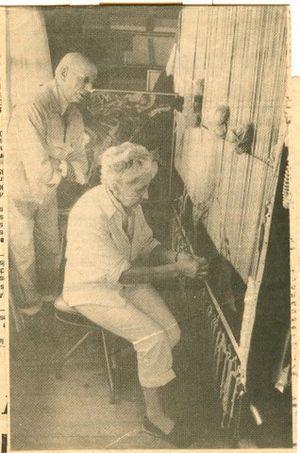
Edmond Boissonnet est un artiste plasticien français de la Seconde École de Paris, né à Bordeaux comme Odilon Redon, Albert Marquet et son ami de toujours, André Lhote. L’art de Boissonnet couvre ainsi la quasi-totalité du XXᵉ siècle. Il est le reflet des courants artistiques de ce siècle tout en étant indépendant de ceux-ci. Pour cela, il utilise différents moyens matériels : dessins, peintures sur toile, papier, bois, collages, mosaïques à partir de matériaux bruts, tapisseries de laines multicolores et pour mémoire, sculptures sur bois. Pour illustrer le défi qu’il se lance à lui-même sur le plan de l’art, il utilise souvent la métaphore du « Combat avec l’Ange ». Enfin, l’art de Boissonnet, s’étalant sur près de soixante dix ans, connaît quatre grandes périodes illustrées par des expositions significatives. Boissonnet expose pratiquement tous les ans dans différentes institutions artistiques.